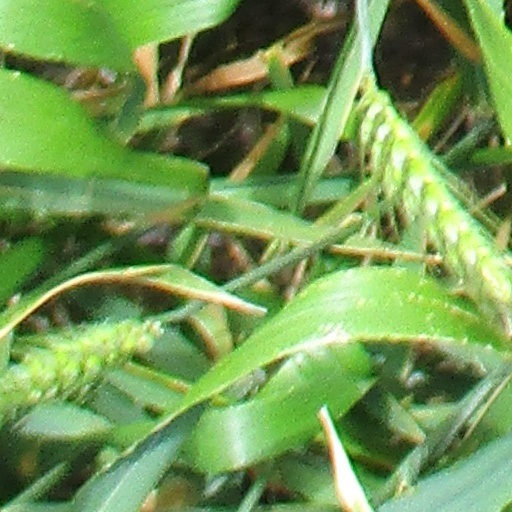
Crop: wheat